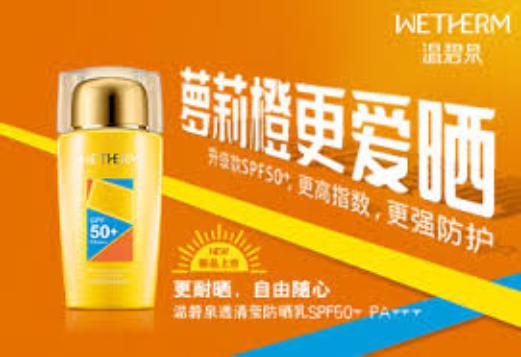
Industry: Necessities